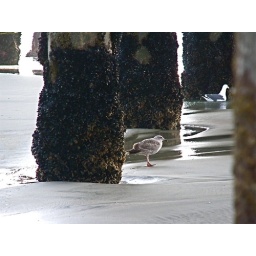
Low tide under pier created a sand bar for a gull to rest on dry land